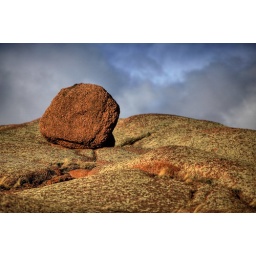
A rock sitting on some more rocks near Veadawoo.